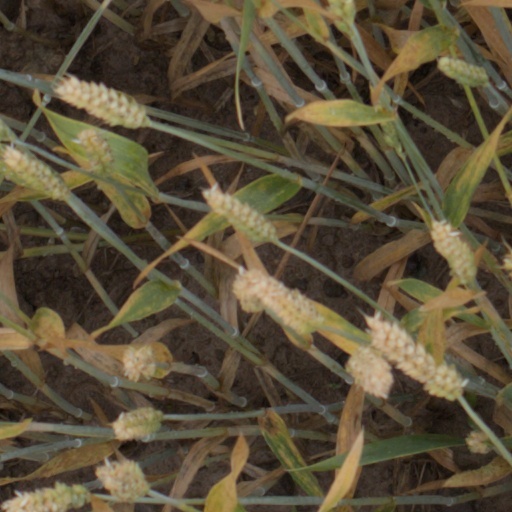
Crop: wheat